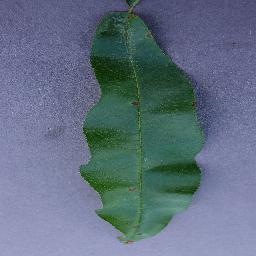
Label: Peach___Bacterial_spot